List of Top Country Albums number ones of 2017

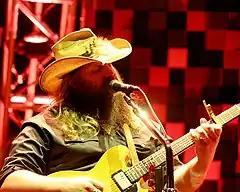
Chris Stapleton had three number ones in 2017.

Top Country Albums is a chart that ranks the top-performing country music albums in the United States, published by "Billboard". In 2017, 30 different albums topped the chart; placings were based on electronic point of sale data from retail outlets through the issue dated February 4; after that "Billboard" introduced a new methodology based on multi-metric consumption, blending traditional album sales, track equivalent albums, and streaming equivalent albums.